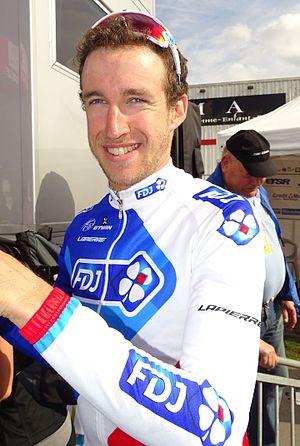
Reportage réalisé le jeudi 14 avril à l'occasion du départ et de l'arrivée du Grand Prix de Denain 2016 à Denain, Nord, Nord-Pas-de-Calais-Picardie, France.
Alexandre Geniez est un coureur cycliste français né le 16 avril 1988 à Rodez, membre de l'équipe AG2R La Mondiale et professionnel depuis 2010.